Julian Elvis Ward Jr.

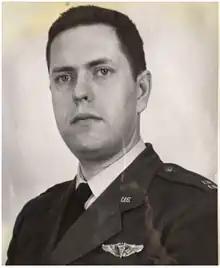
Julian E. Ward, Jr. M.D.

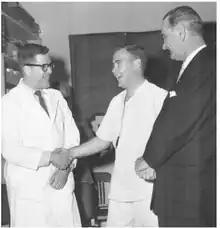
Airman 1st Class Donald Farrell is greeted by Capt.  (Dr.) Julian Ward and then-Senate Majority Leader  Lyndon Baines Johnson after spending seven days in a  cramped chamber at Randolph AFB in 1958

Captain (Dr.) Julian Ward, MD (March 15, 1927 - August 13, 1962 ) was an American physician who made contributions to aerospace medicine and the Mercury space program.